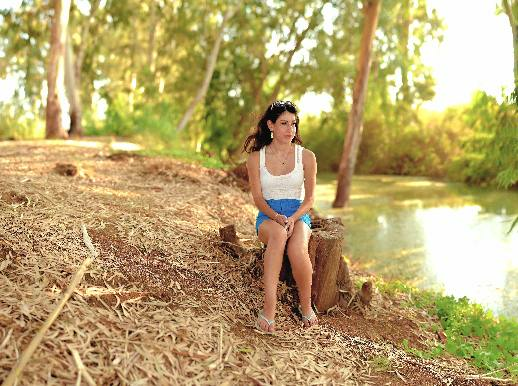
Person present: Yes